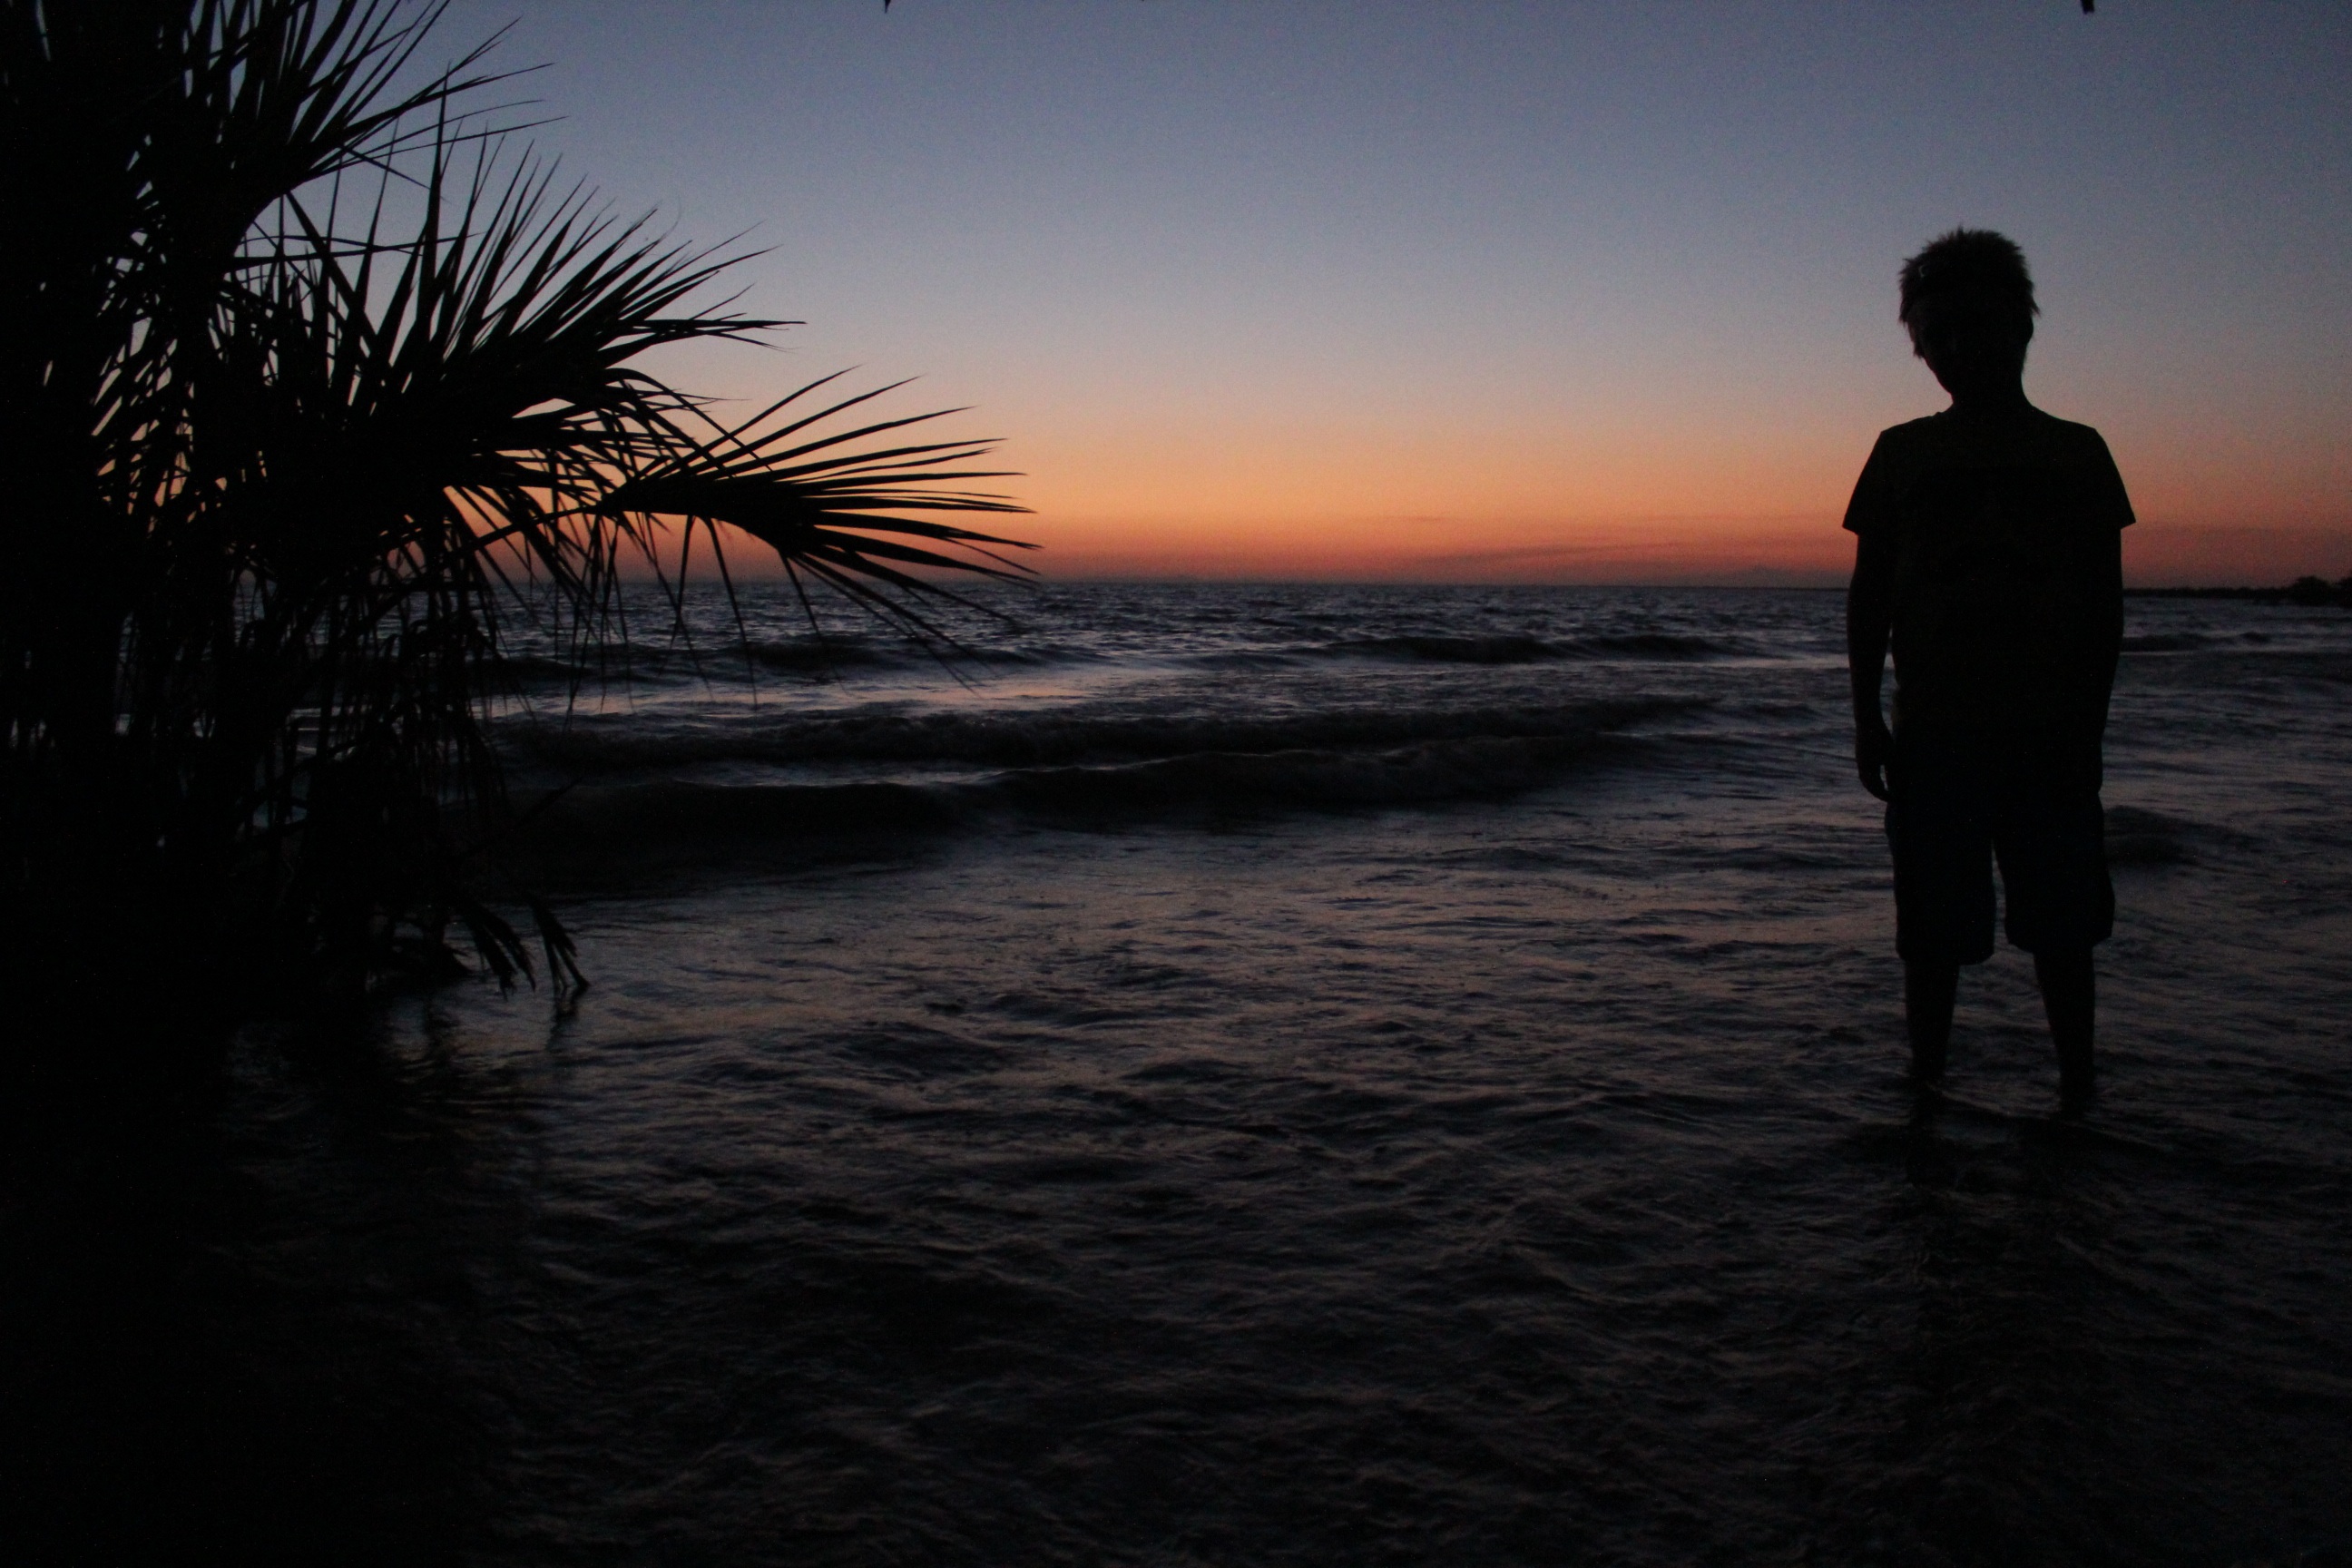
beach, sea, coast, water, nature, ocean, horizon, silhouette, sun, sunrise, sunset, sunlight, morning, shore, wave, boy, dawn, dusk, evening, reflection, palm, africa, solar, waves, landscapes, himmel, beautifully, natural phenomena, turkana lake, atmospheric phenomenon